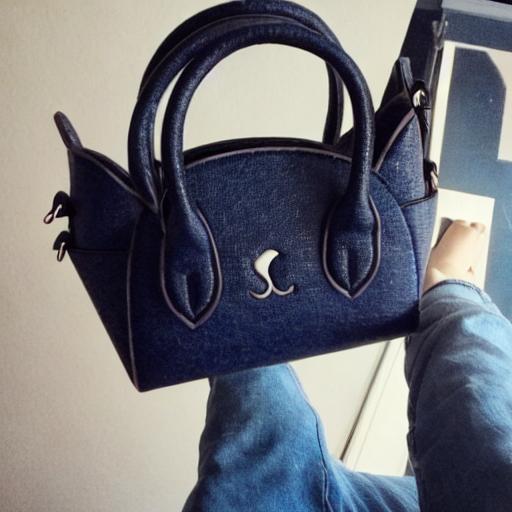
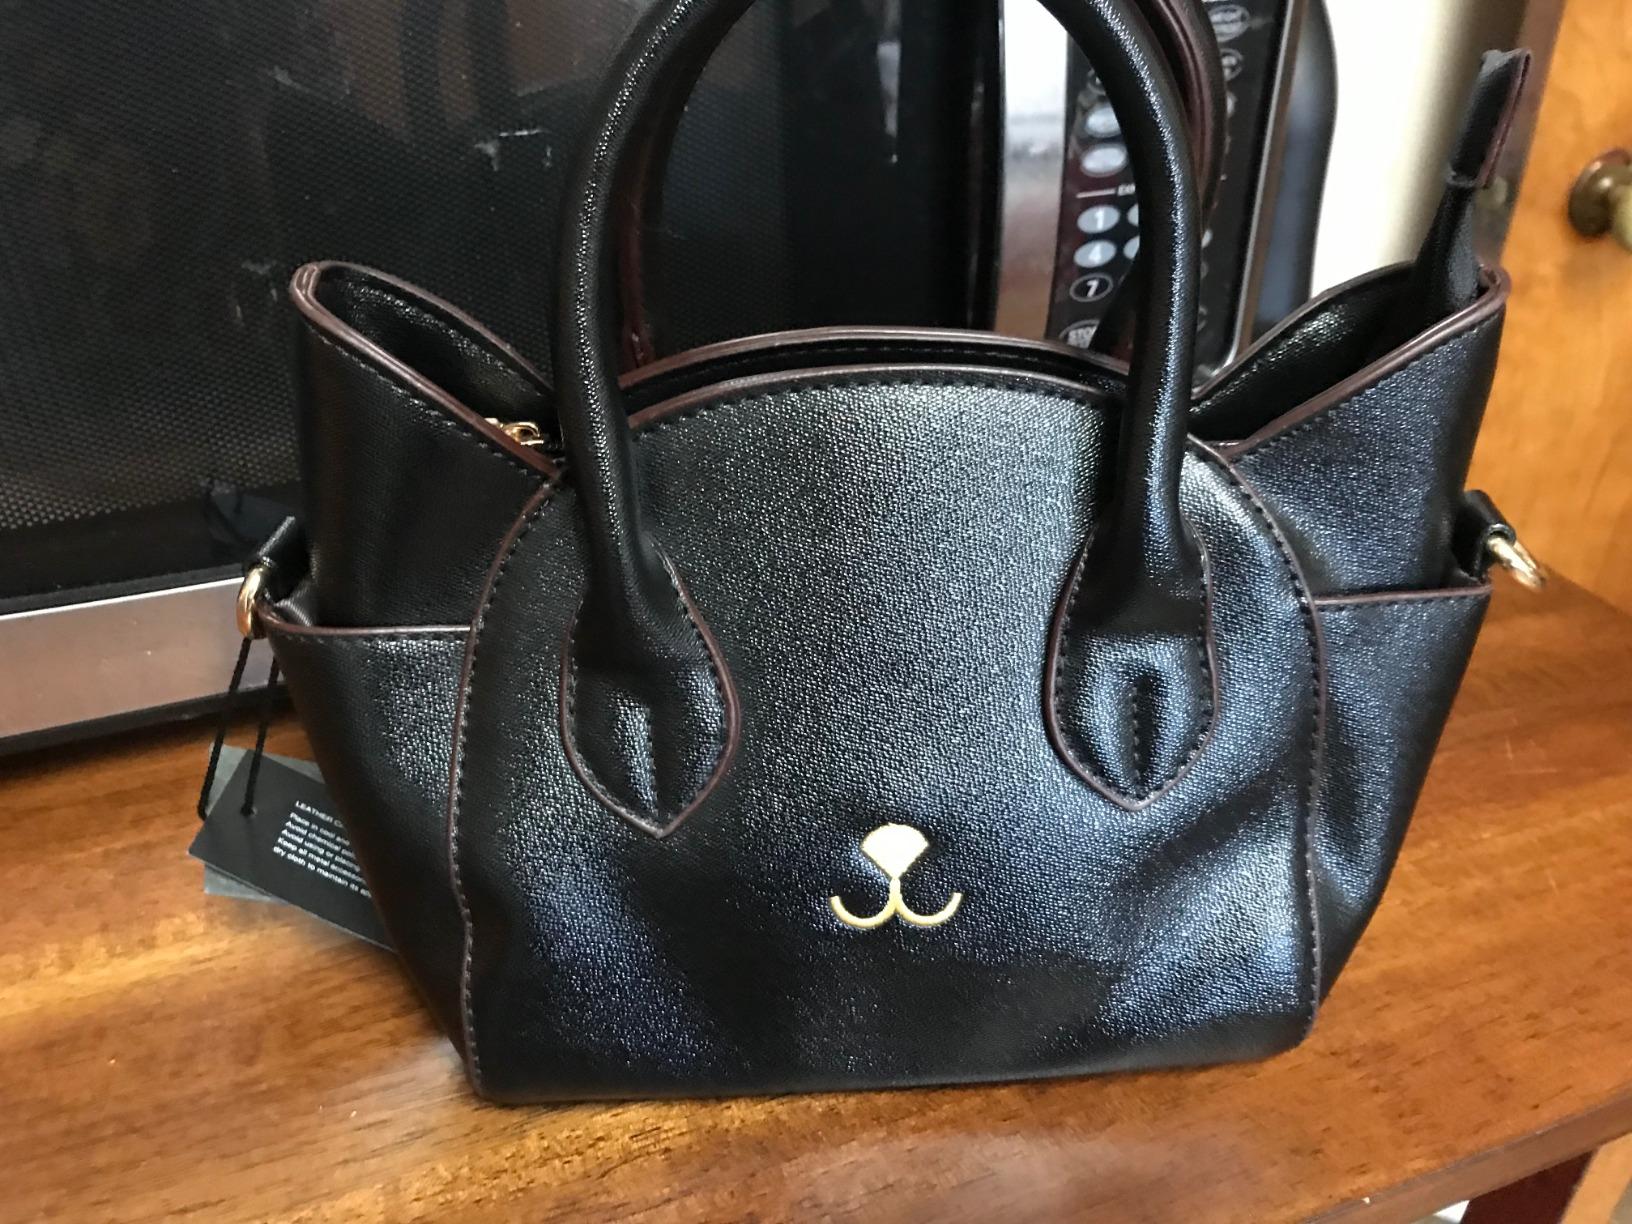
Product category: accessories_handbag
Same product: no